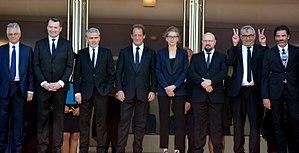
L'équipe du film En guerre au festival de Cannes.
En guerre est un film dramatique coécrit, coproduit et réalisé par Stéphane Brizé, sorti en 2018. Il s'agit du quatrième film de Stéphane Brizé avec Vincent Lindon, après Mademoiselle Chambon, Quelques heures de printemps et La Loi du marché.